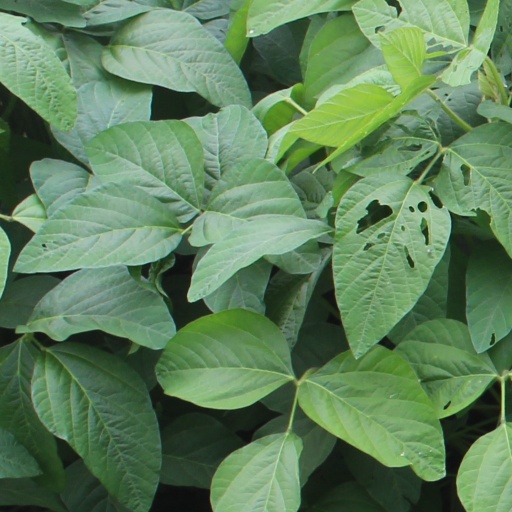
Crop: soybean